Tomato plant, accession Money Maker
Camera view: bottom (45 deg); turntable rotation: 90 degrees
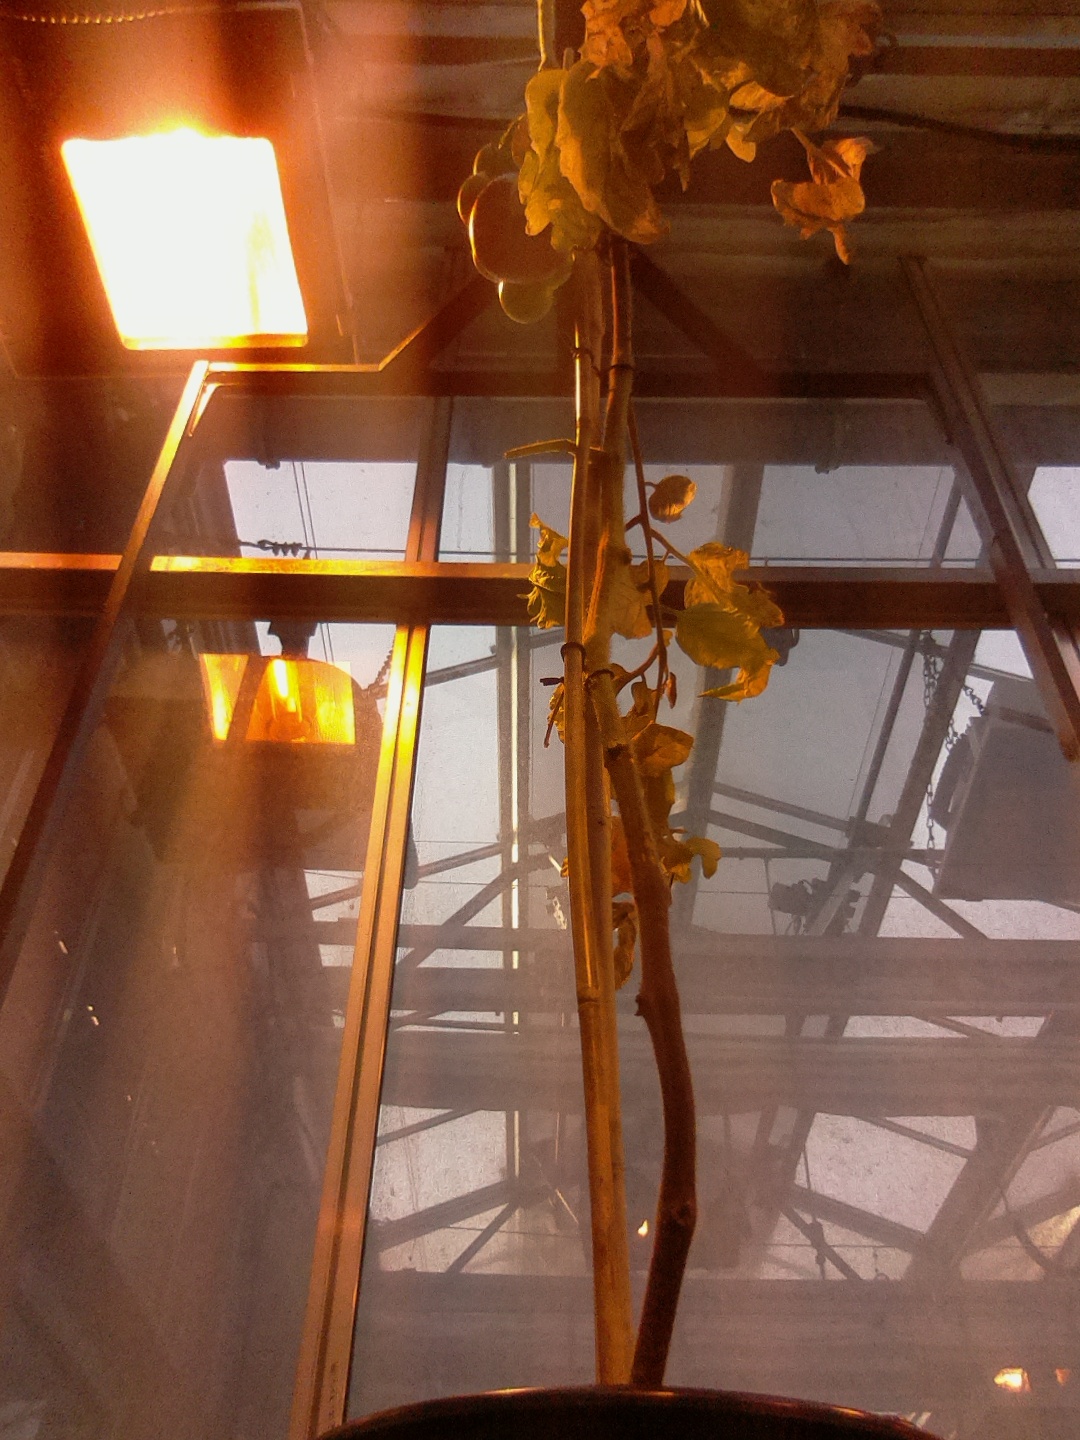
BBCH growth stage 81: 10%-20% of fruits show typical fully ripe color